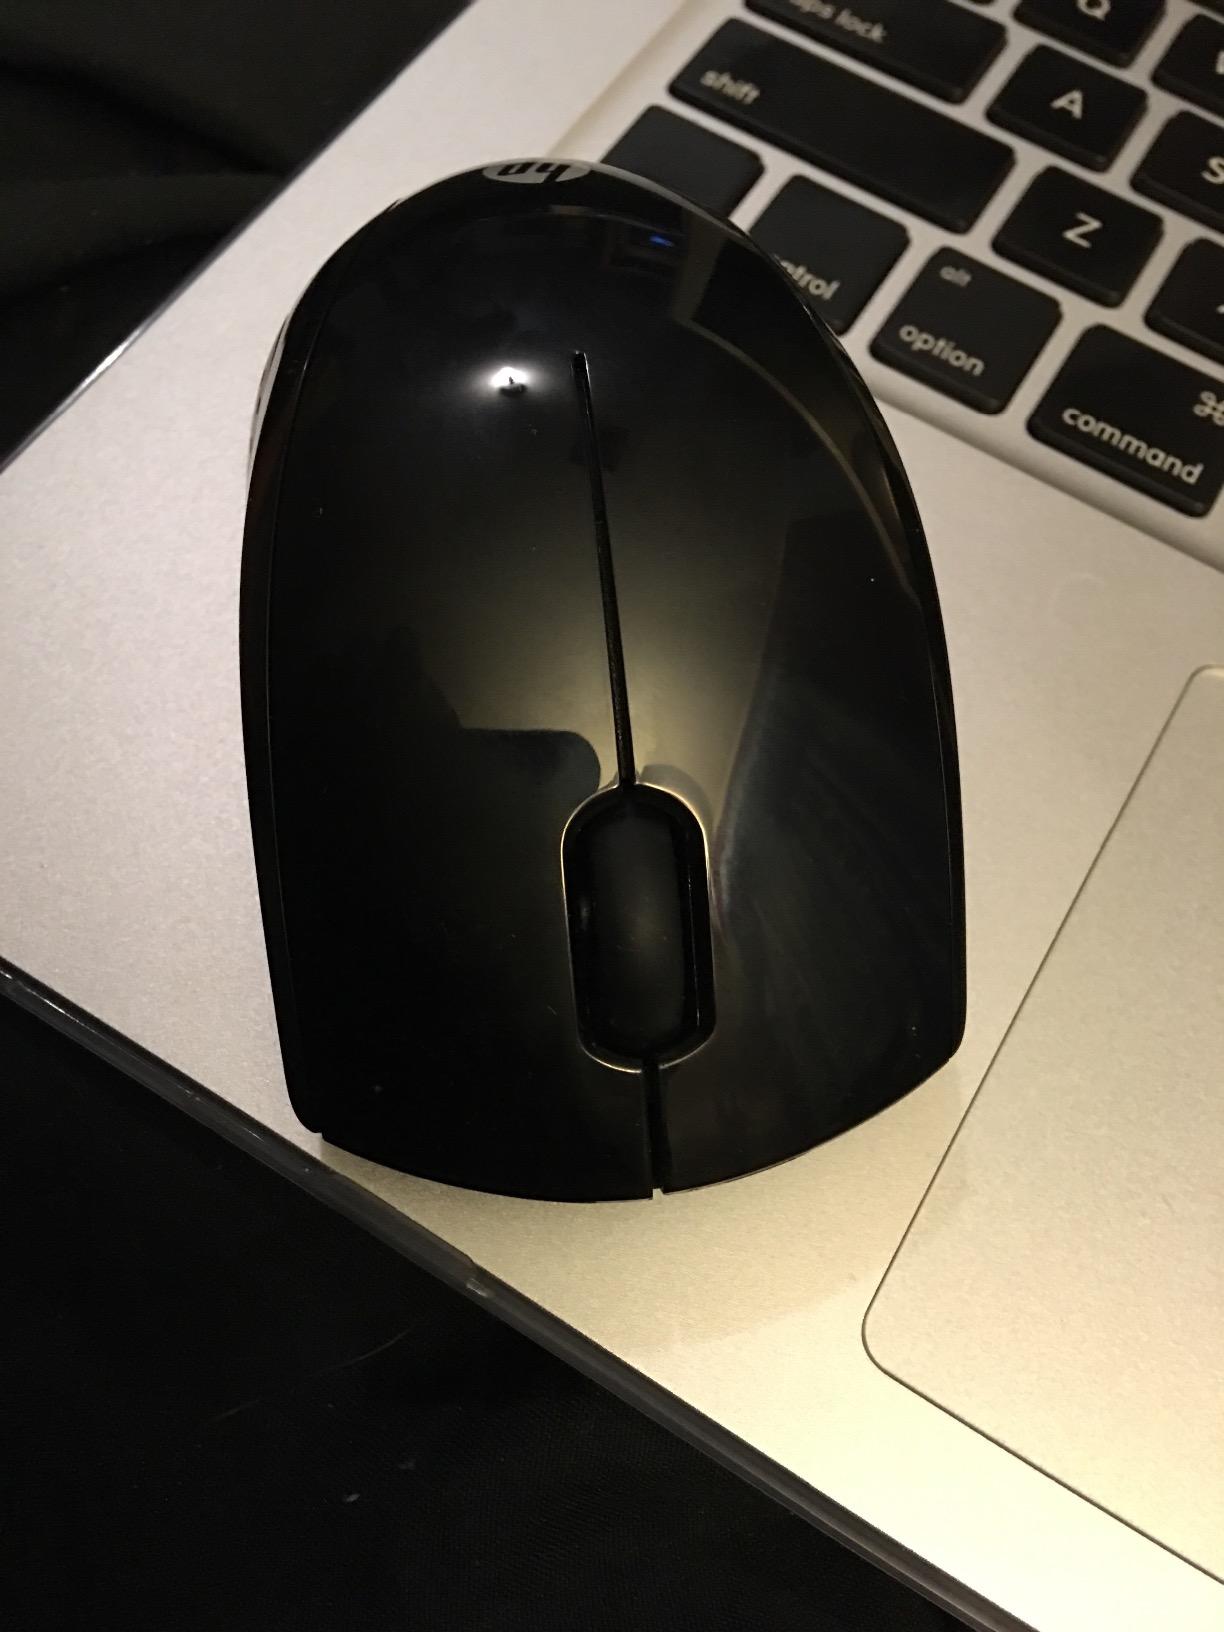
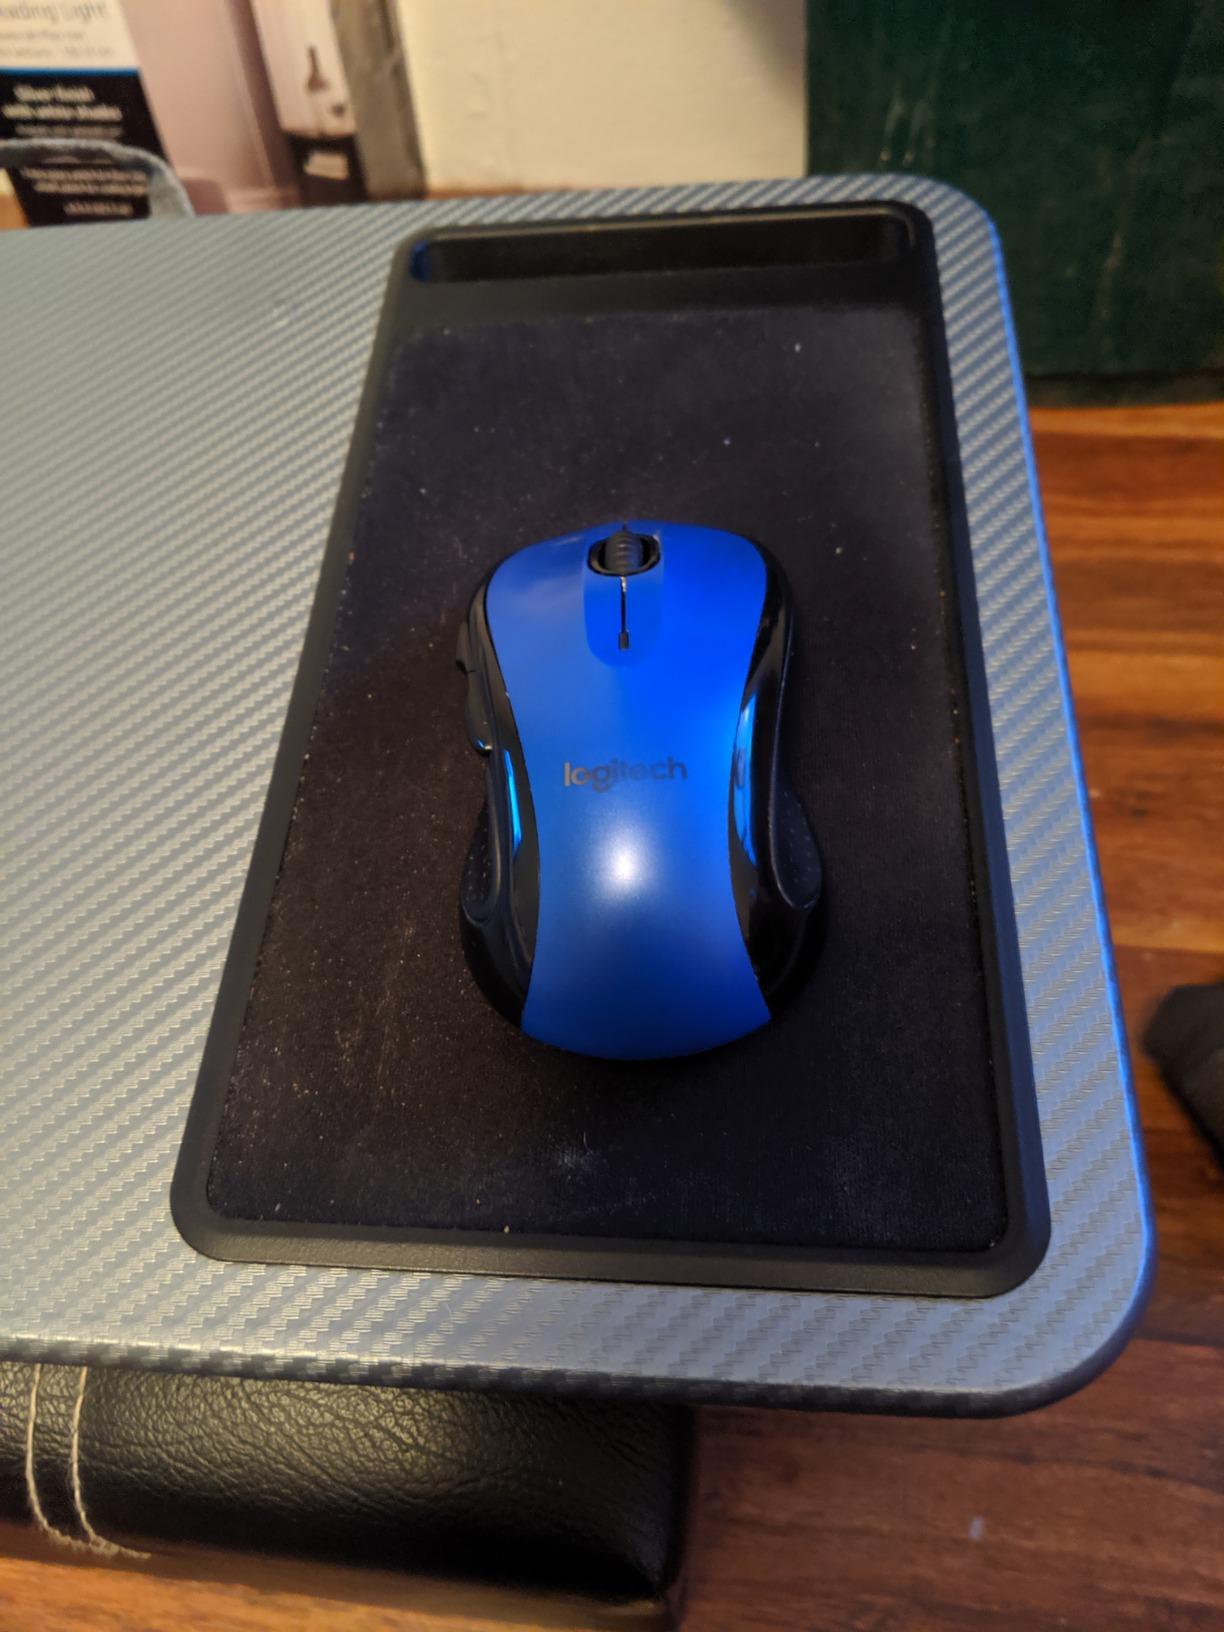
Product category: mouse
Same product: no